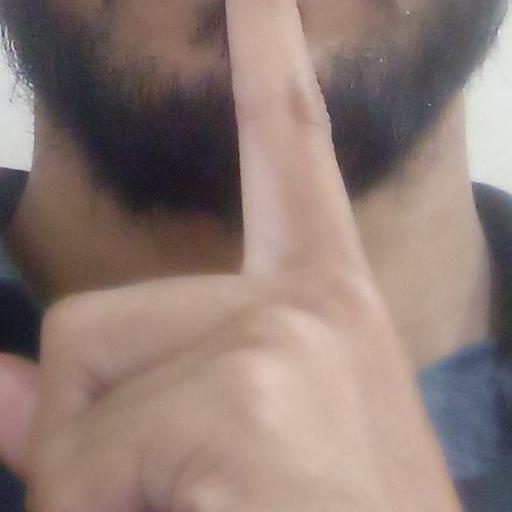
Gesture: mute